Hu Yun

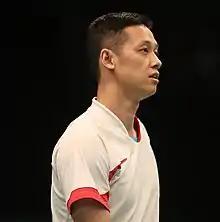

Hu Yun (born 31 August 1981) is a retired badminton player representing Hong Kong since 2006. He competed at the 2010 and 2014 Asian Games, and also 2016 Rio Olympics. Born in Wuhan, Hubei, China, Hu started playing badminton in 1988, and participated in local province badminton teams at an early age. In 2006, he started to represent Hong Kong at international tournaments. He won the Hong Kong National Badminton Championships four times, in 2007, 2009, 2010, and 2012.